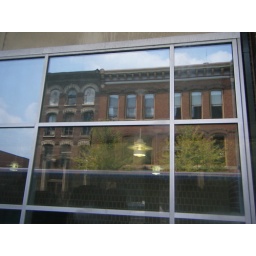
From the bus window - Greyhound station in Wheeling, WV